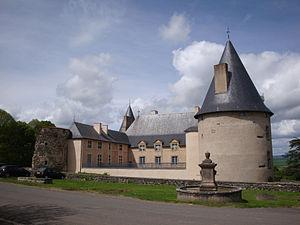
Château de Villeneuve-Lembron situé à Villeneuve, Puy-de-Dôme, France
Le château de Villeneuve-Lembron est un château situé à Villeneuve entre Clermont-Ferrand et Saint-Flour, dans le département du Puy-de-Dôme en France. Géré pour le compte de l'État par le Centre des monuments nationaux, il est réputé pour l'intérêt de ses décors peints.
Villeneuve est une commune française, située dans le département du Puy-de-Dôme en région Auvergne-Rhône-Alpes.
Cet article recense les sites naturels protégés dans le Puy-de-Dôme, en France.